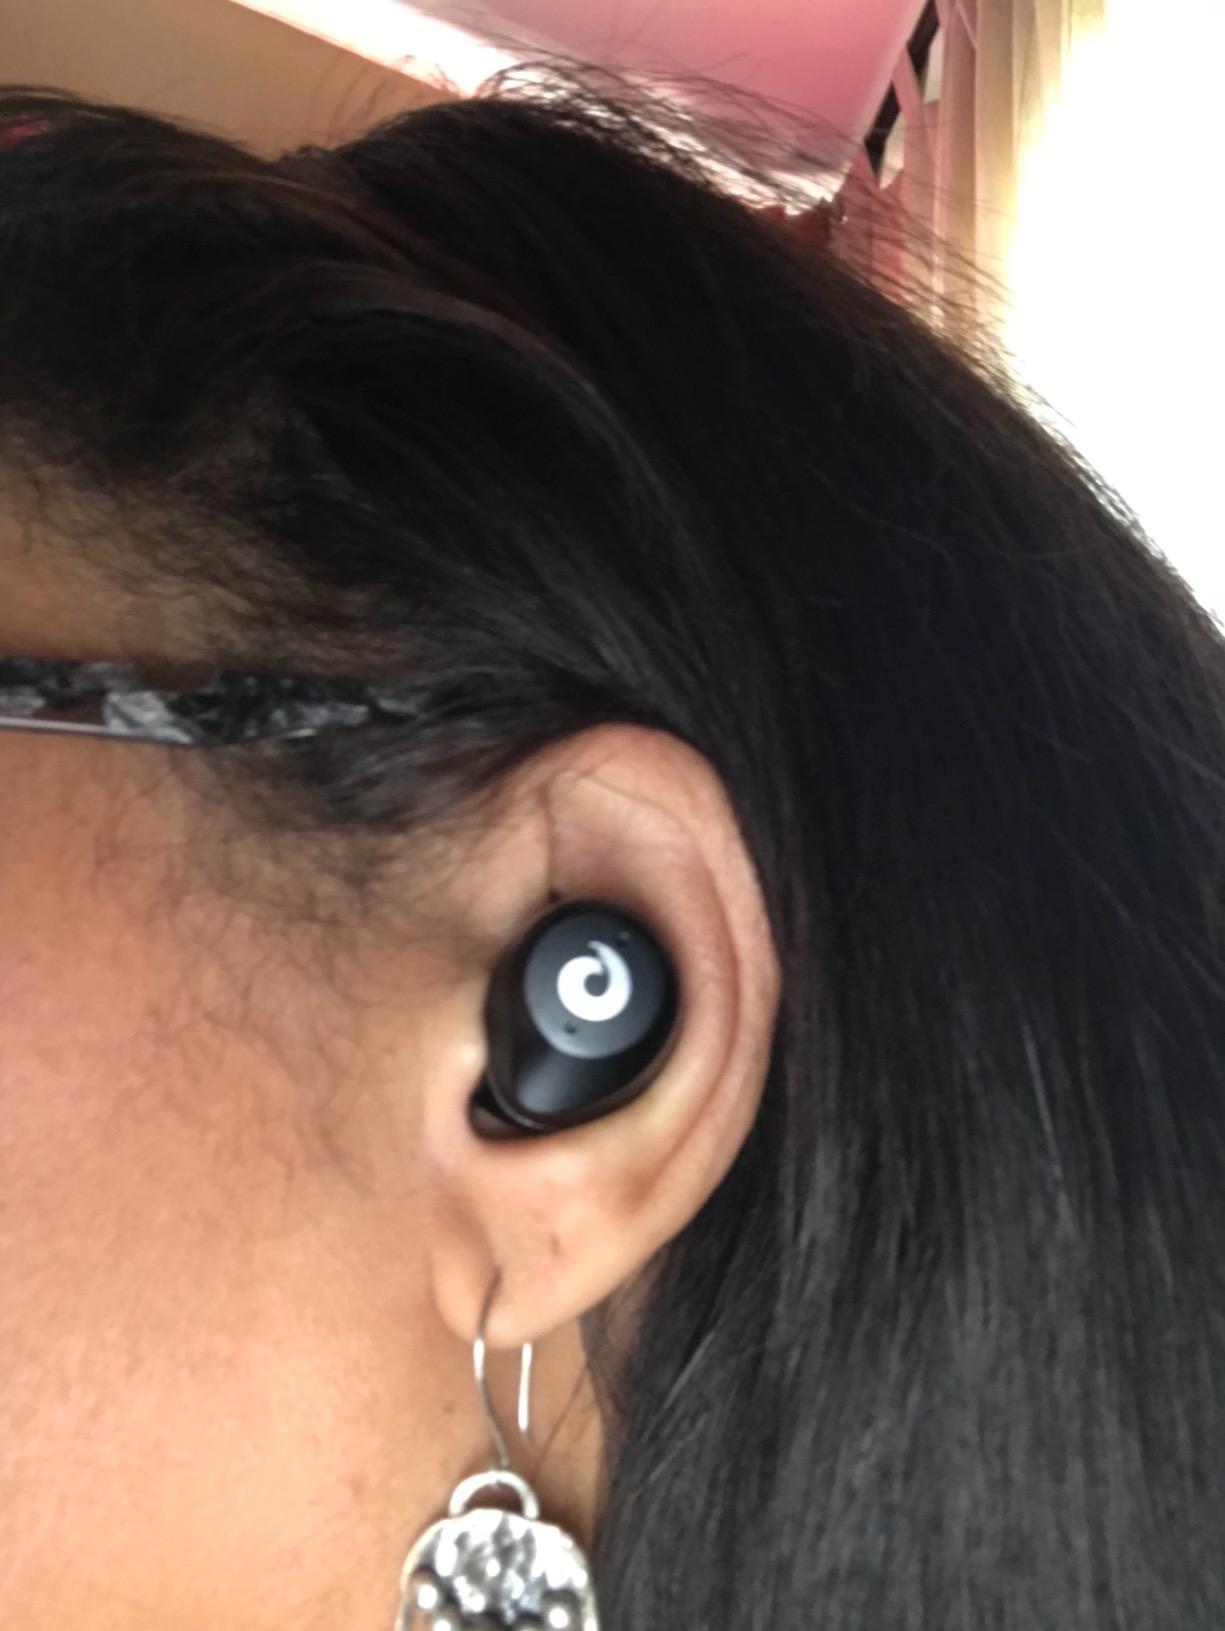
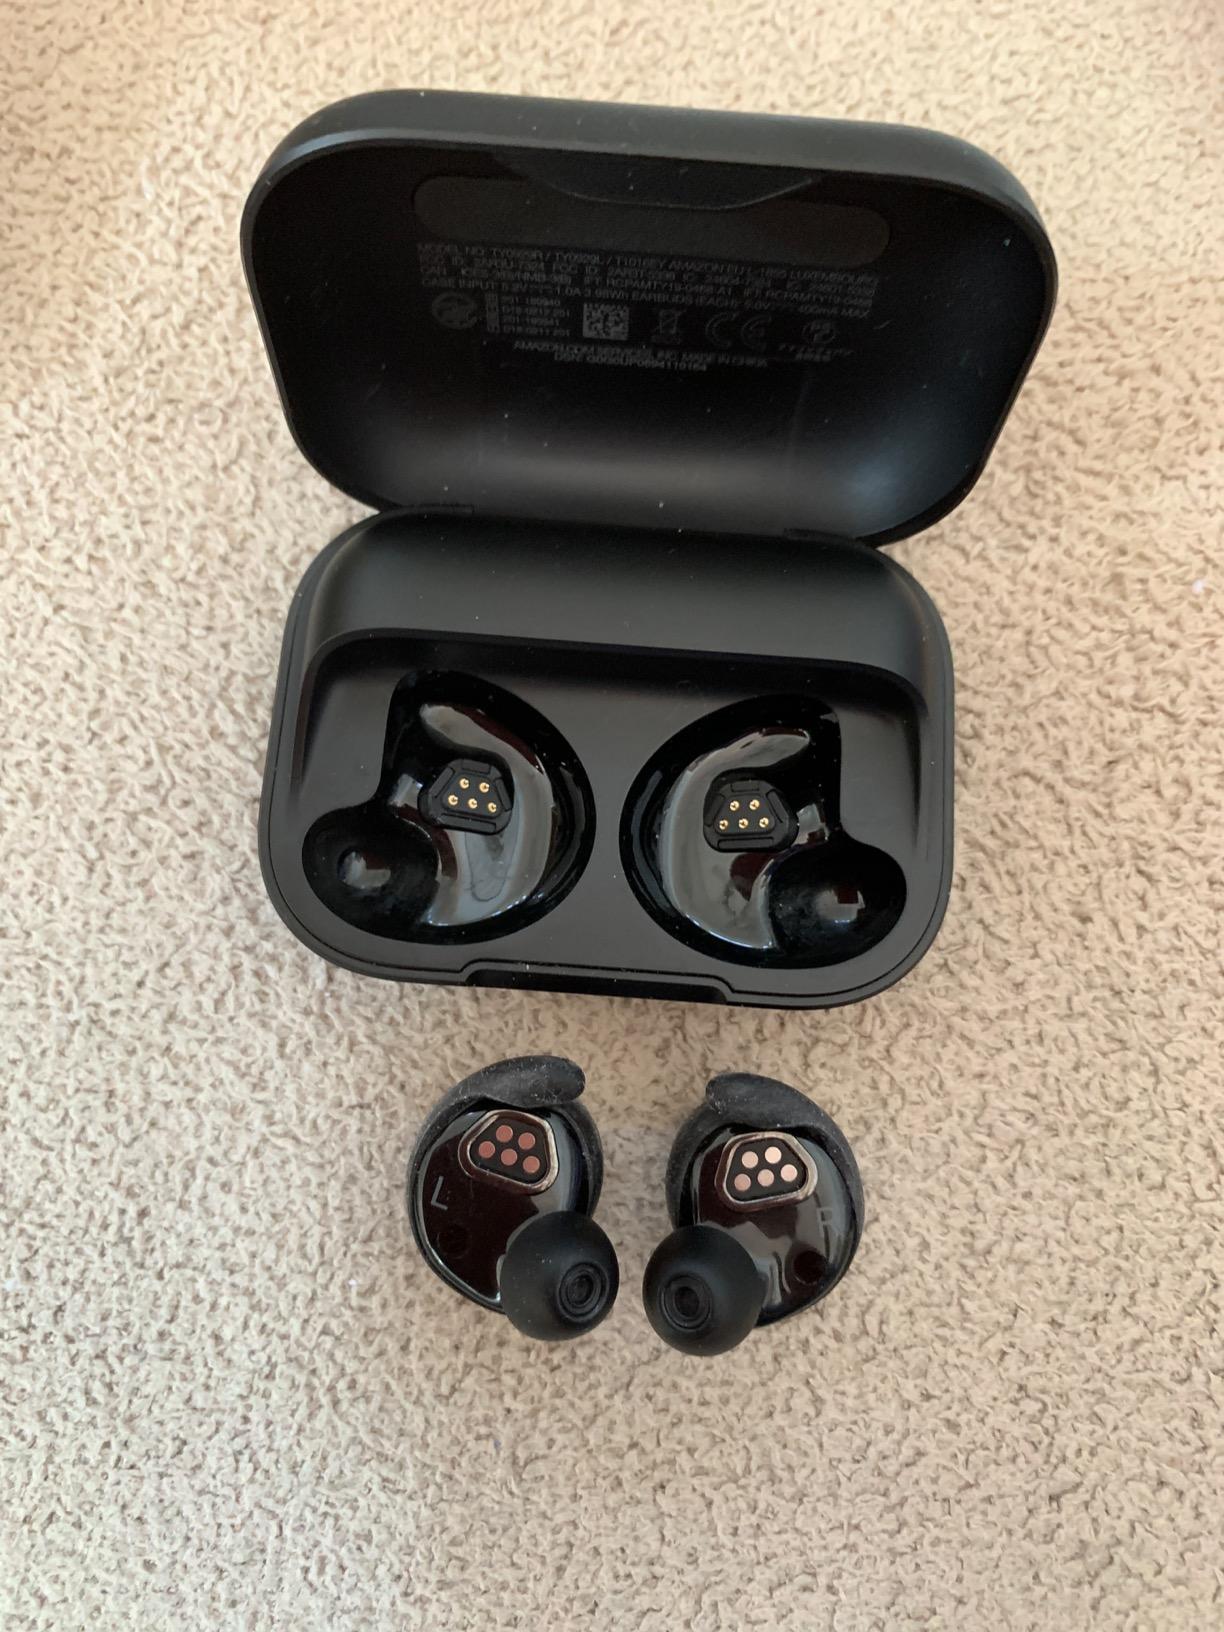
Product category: earbuds
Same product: no